Highland Church

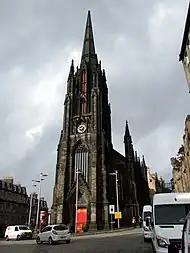
Tolbooth St John's, with which the Highland Church united in 1956

By 1951, the English service was more popular than the Gaelic. By this period, Tollcross and the Old Town were – like most of central Edinburgh – experiencing population decline and, with it, a lessening demand for church accommodation. In this context, the presbytery concluded Gaelic worship could be continued effectively if the Gaelic congregation united with an English-speaking parish church. The united Gaelic congregation continued for only 8 years before uniting with Tolbooth St John's, nearby in the Old Town.